2014 NASCAR Whelen Modified Tour

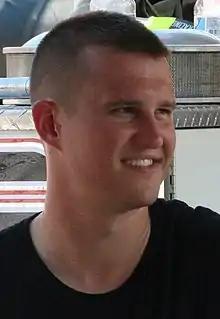
Ryan Preece finished second behind Coby in the championship by 22 points.

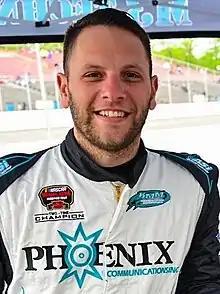
Justin Bonsignore finished third in the championship.

The 2014 NASCAR Whelen Modified Tour is the 30th season of the Whelen Modified Tour (WMT). It began with the UNOH Battle at the Beach at Daytona International Speedway on February 18, which did not count towards the championship. The first race for the championship was the Icebreaker 150 presented by Town Fair Tire at Thompson Speedway Motorsports Park on April 6. It ended with the Sunoco World Series 150 at Thompson again on October 19. Ryan Preece entered the season as the defending Drivers' Champion. 2012 champion Doug Coby won the 2014 championship after 13 races, 22 points ahead of Preece. Preece won the last race, which meant he went from sixth to second in the championship.